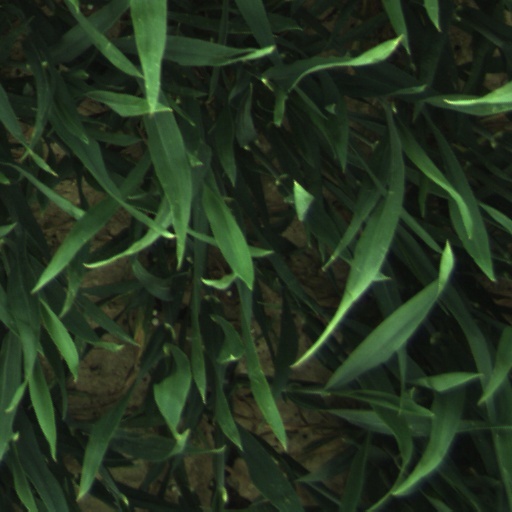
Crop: wheat